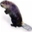
Label: beaver